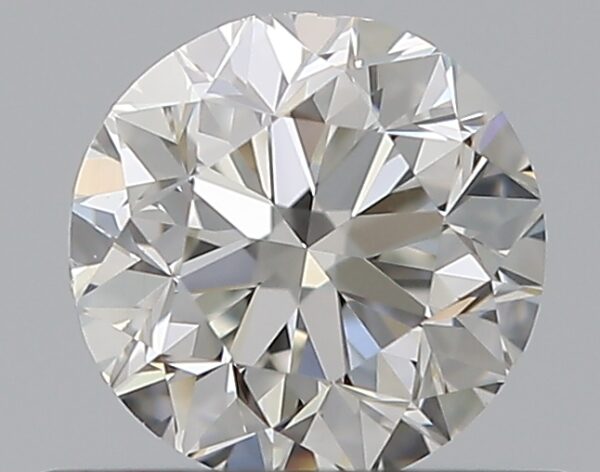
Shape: round
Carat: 0.5
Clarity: VS2
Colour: G
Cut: F
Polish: EX
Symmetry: VG
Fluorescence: N
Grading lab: GIA
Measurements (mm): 4.8 x 4.87 x 3.23